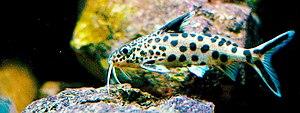
Le genre Synodontis regroupe plusieurs espèces de poissons de la famille des Mochokidés.
Le Coucou du Tanganyika ou Synodontis tacheté est un poisson-chat endémiques du lac Tanganyika du genre Synodontis appartenant à la famille des Mochokidés.